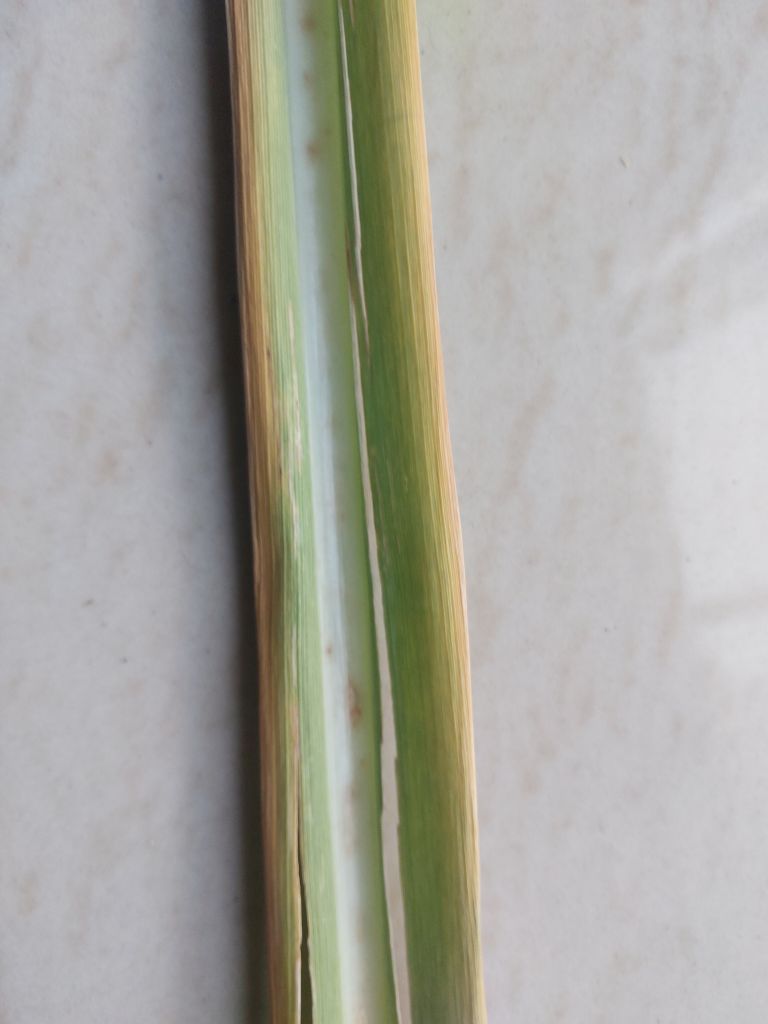
Label: Brown Spot